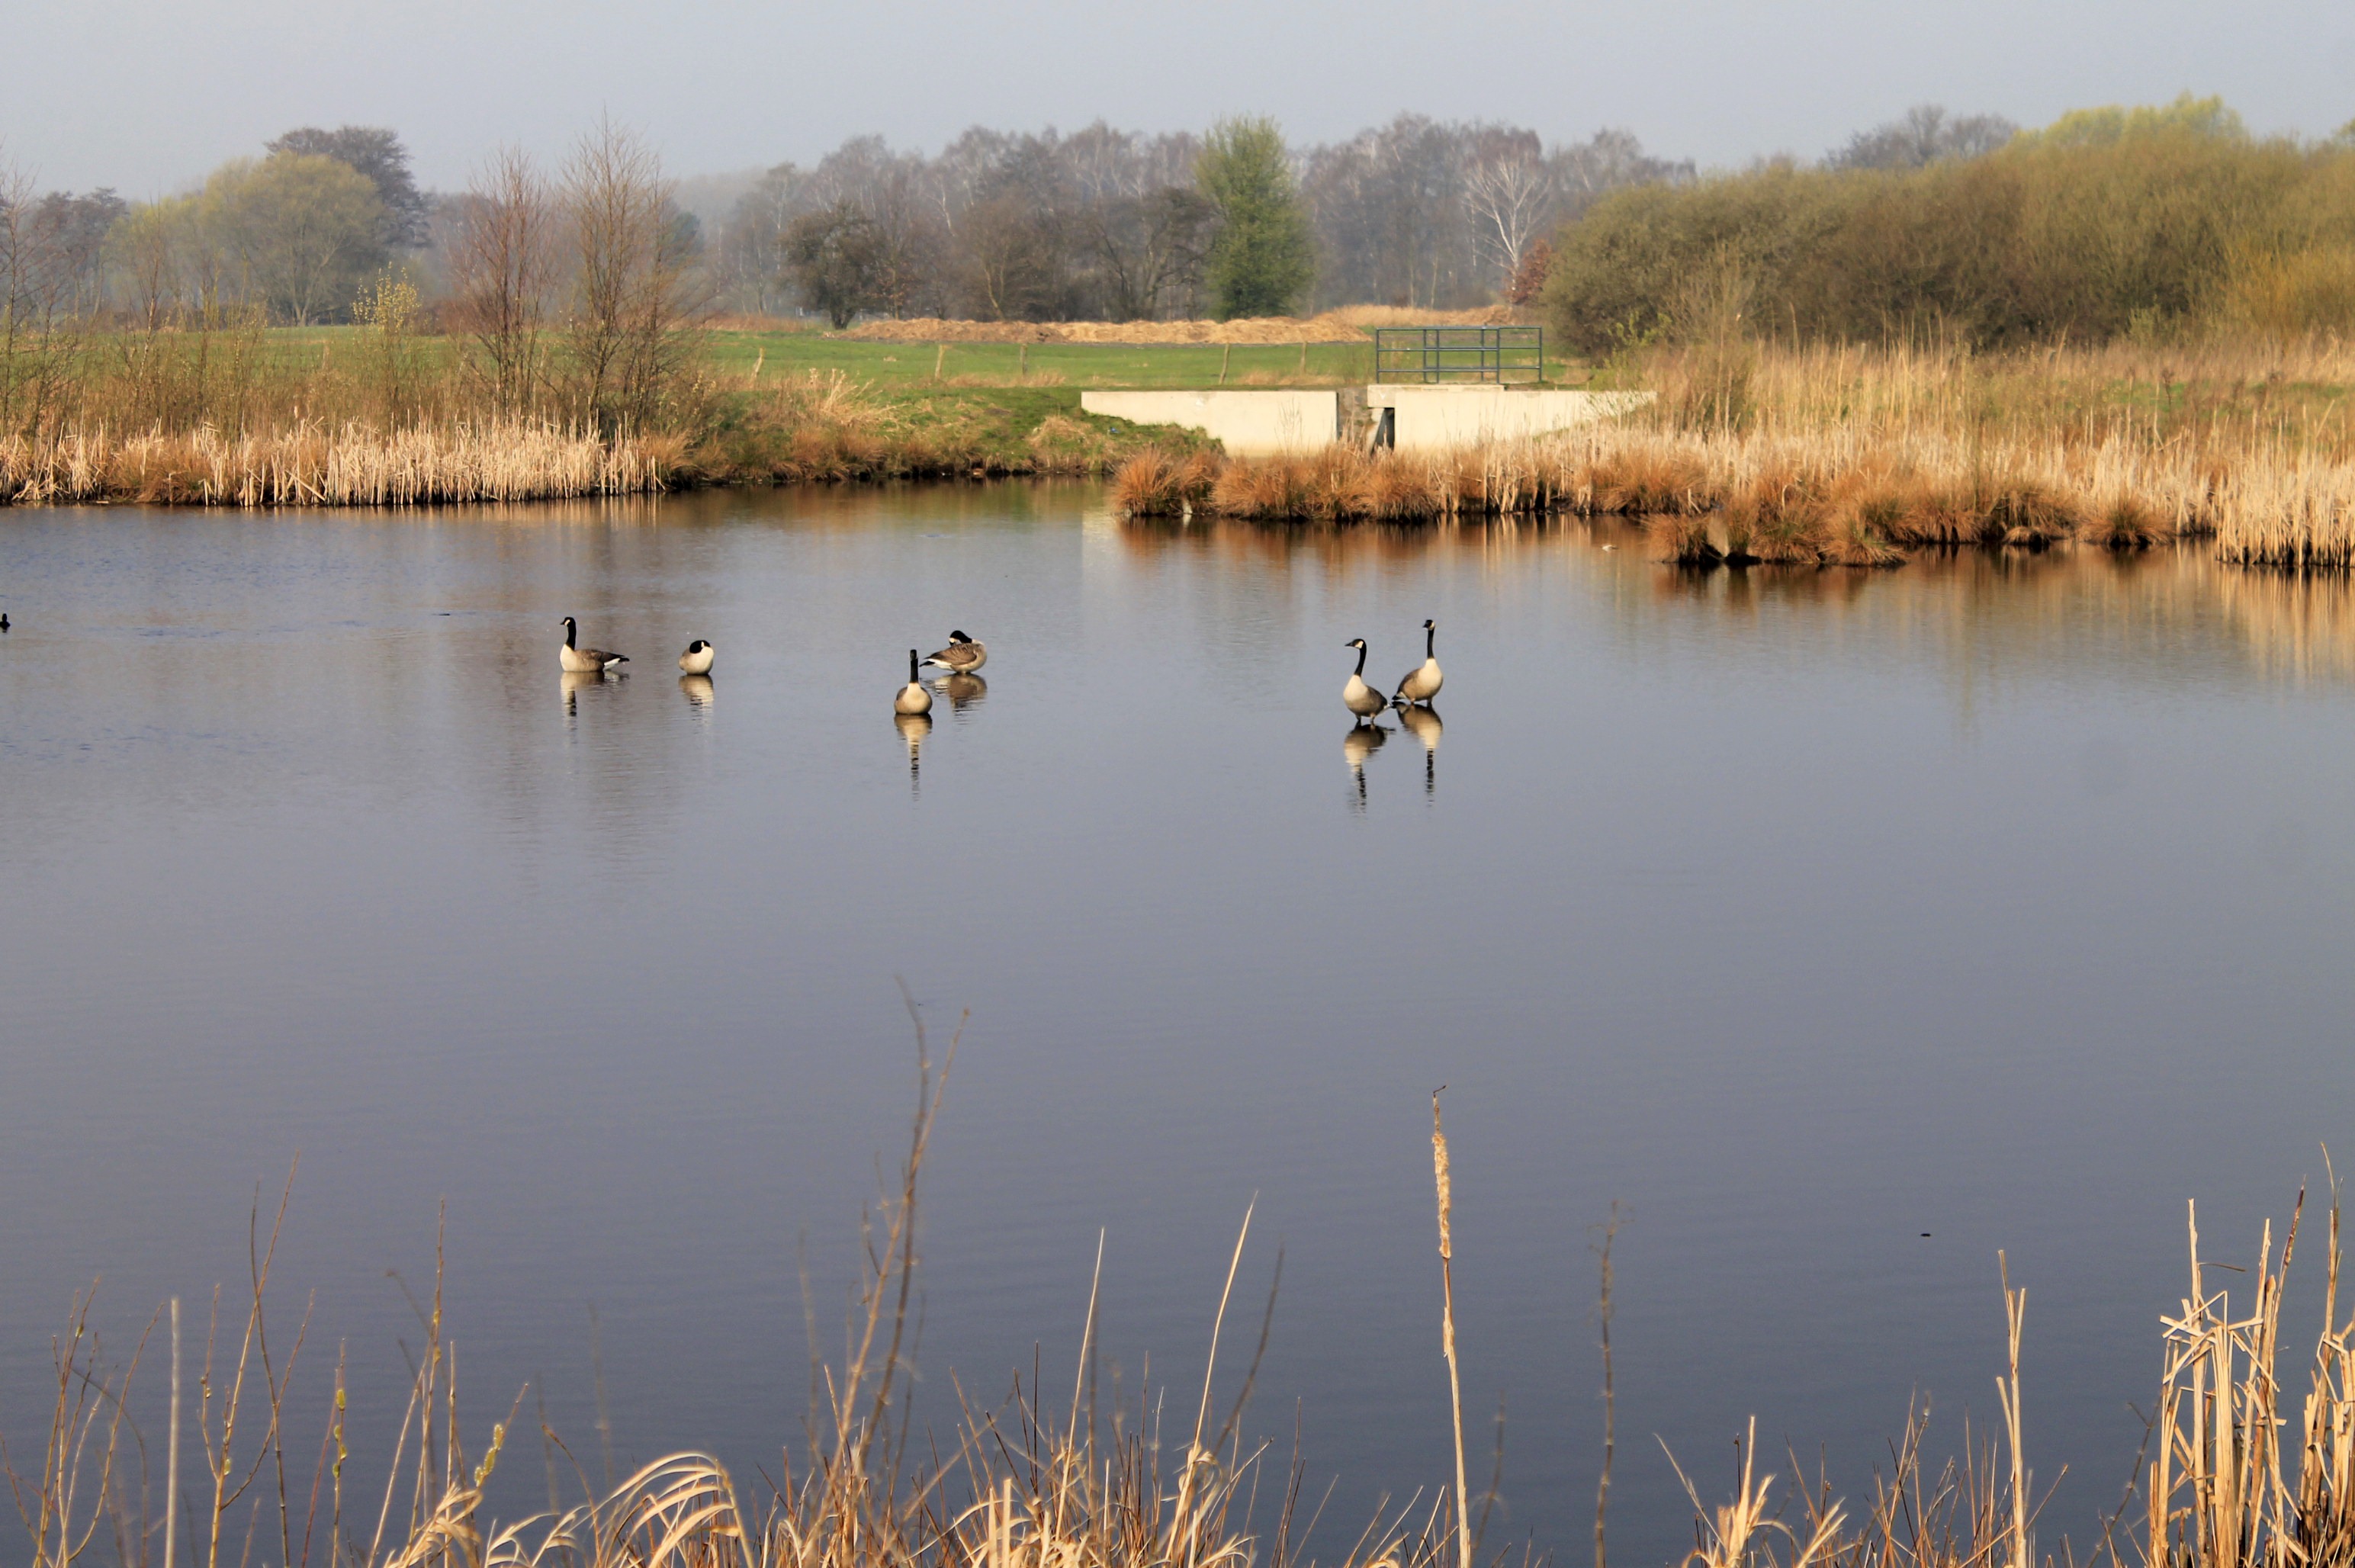
landscape, tree, water, nature, grass, marsh, swamp, wilderness, bird, morning, lake, river, pond, wildlife, swim, reflection, autumn, reservoir, duck, animals, wetland, bog, ducks, habitat, waterfowl, loch, water bird, natural environment, atmospheric phenomenon, grass family, ducks geese and swans